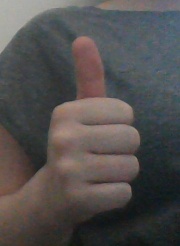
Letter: aleff